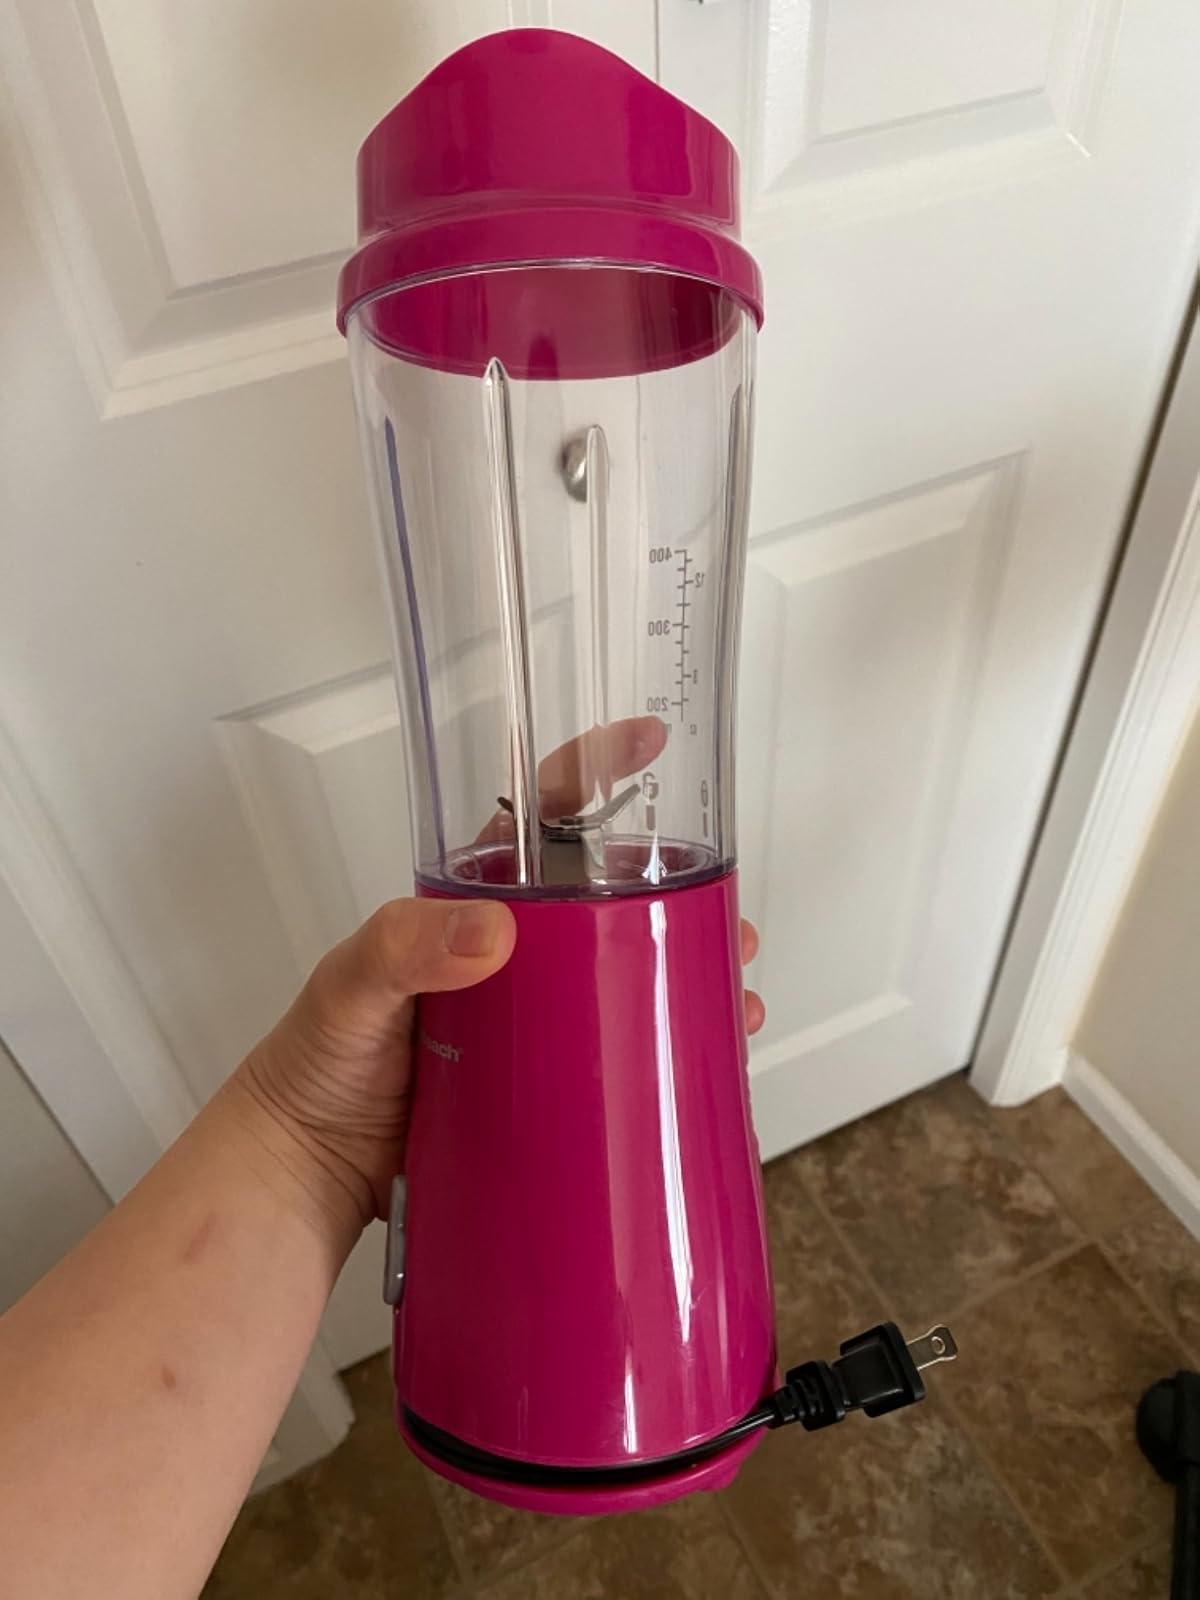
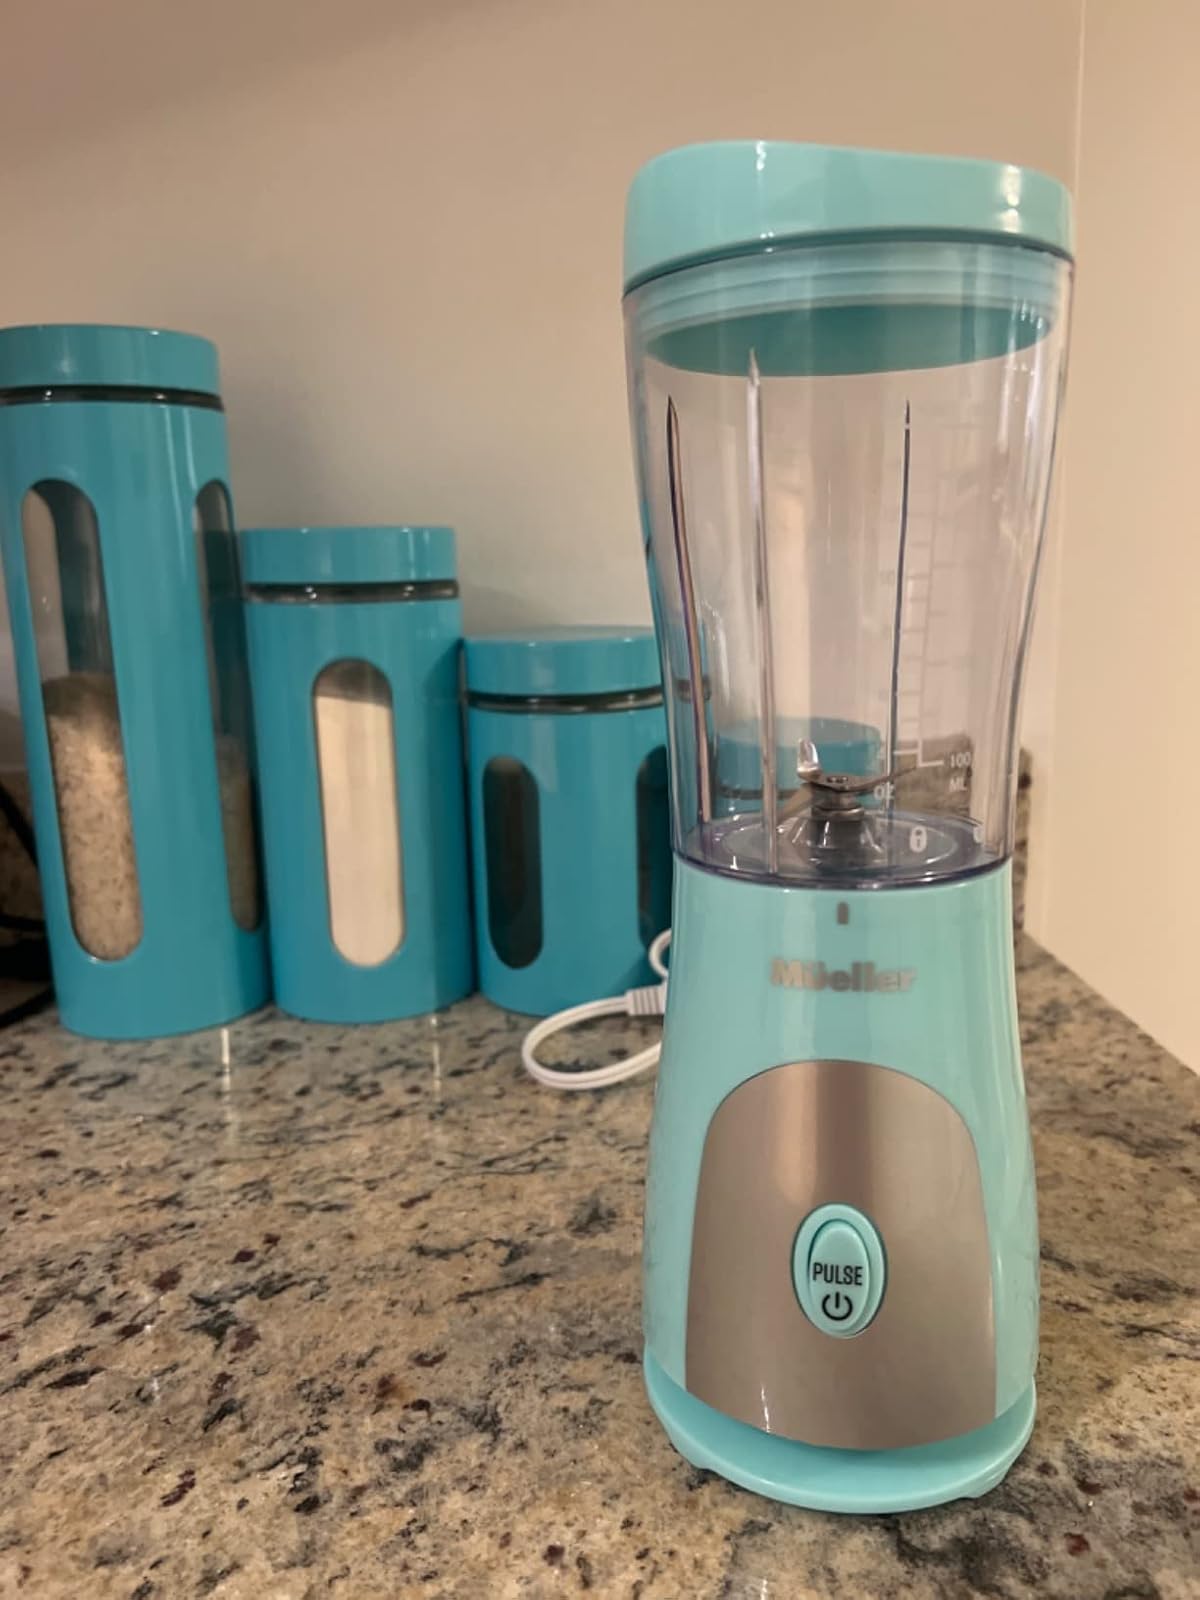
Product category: items_blender
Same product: no